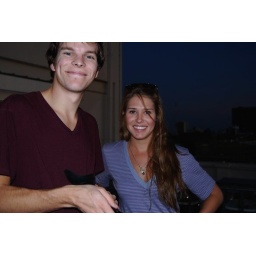
Up on the roof of a tall building in downtown Columbia. Looked like a real city from up there.